Emilia-Romagna

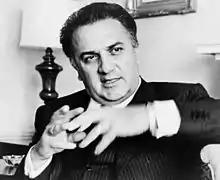
Federico Fellini

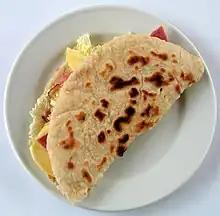

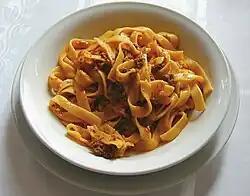
Tagliatelle with ragù

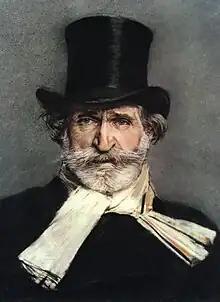
Giuseppe Verdi, one of the most popular and acclaimed opera composers

The regional economy is more geared to export markets than other regions in the country: the main exports are from mechanical engineering (53%), the extraction of non-metallic minerals (13%) and the clothing industry (10%). Industry in the region presents a varied and complex picture and is located along the Via Emilia.